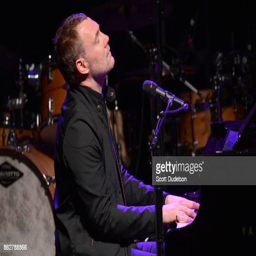
folk rock artist performs onstage